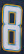
Number: 8